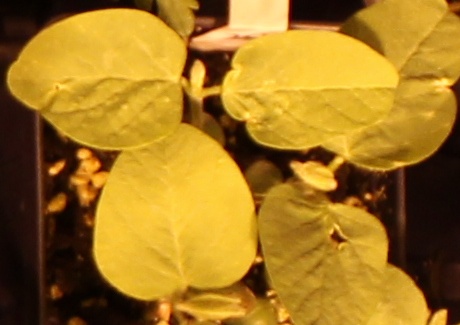
Label: Soybean